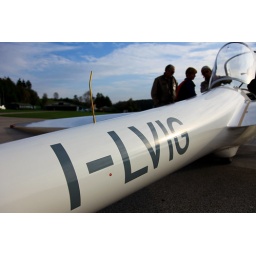
Pilots waiting for the tow plane to return ready themselves for flying - Gliding in Alzate Brianza, Como